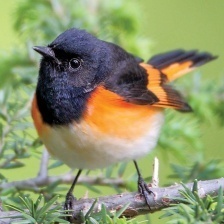
Species: AMERICAN REDSTART
Scientific name: SETOPHAGA RUTICILLA